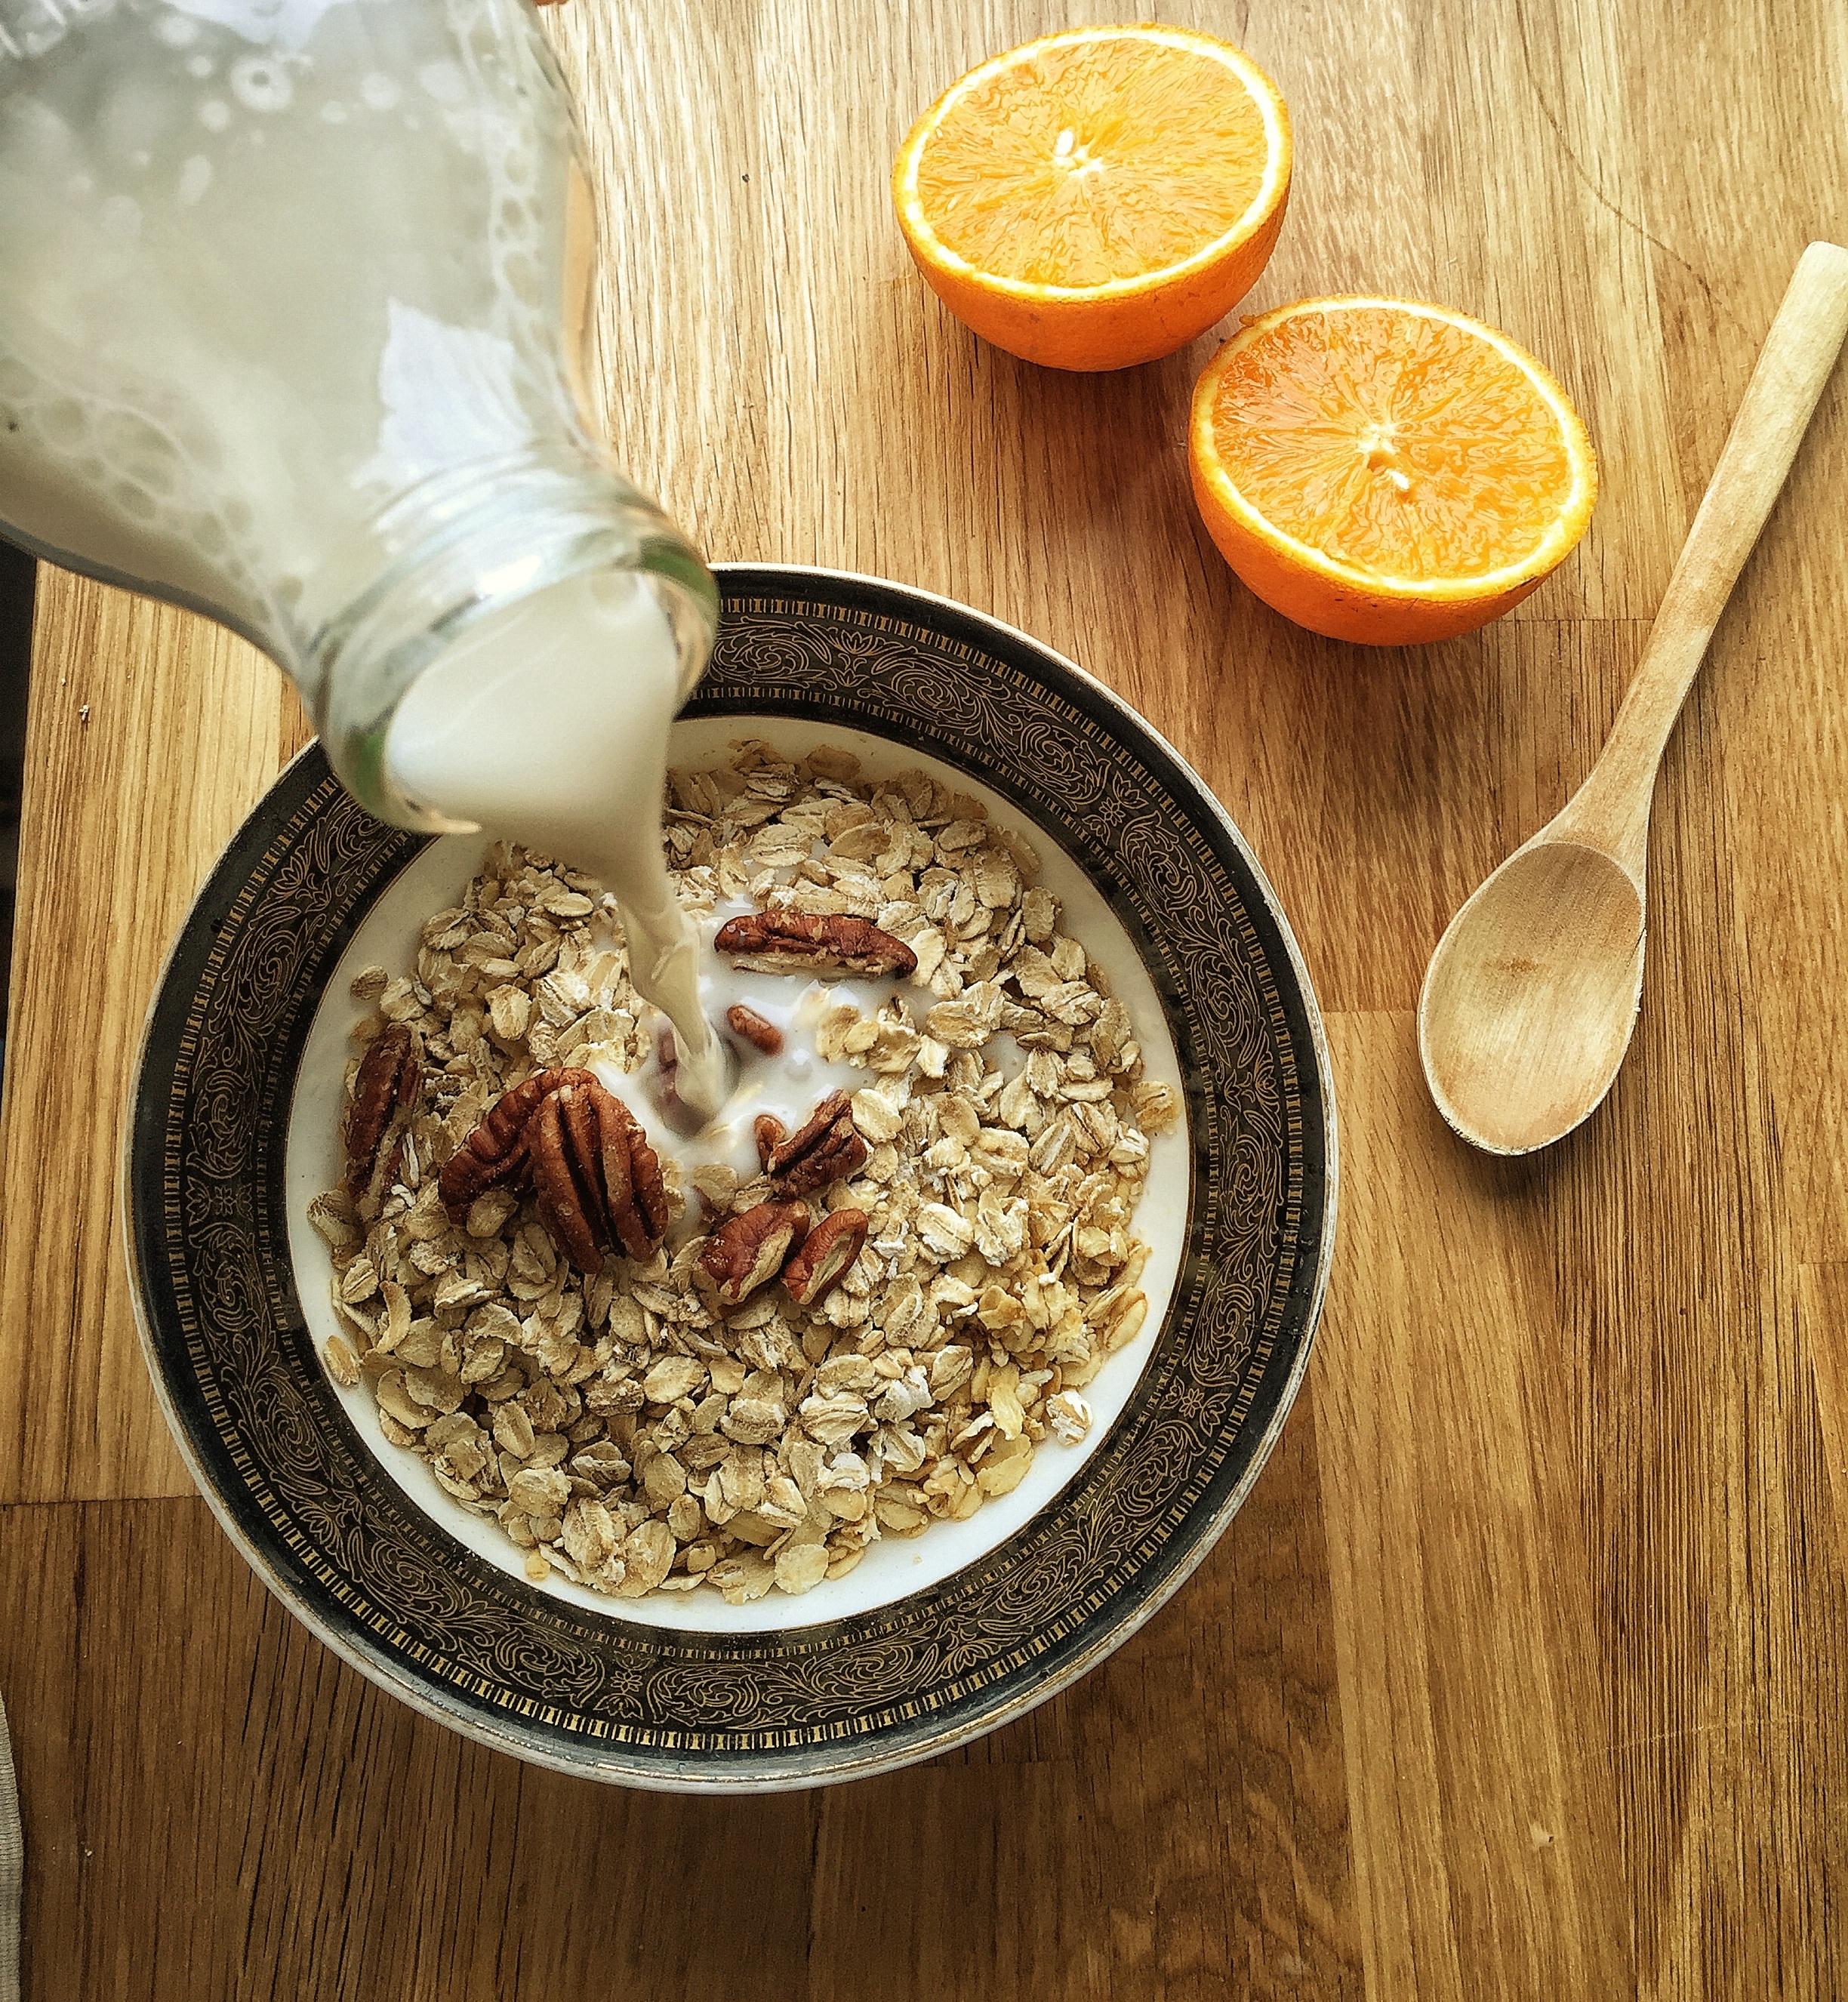
plant, orange, dish, meal, food, produce, breakfast, cuisine, cereal, coconut, vegetarian food, flavor, flowering plant, oat, almond milk, grass family, land plant